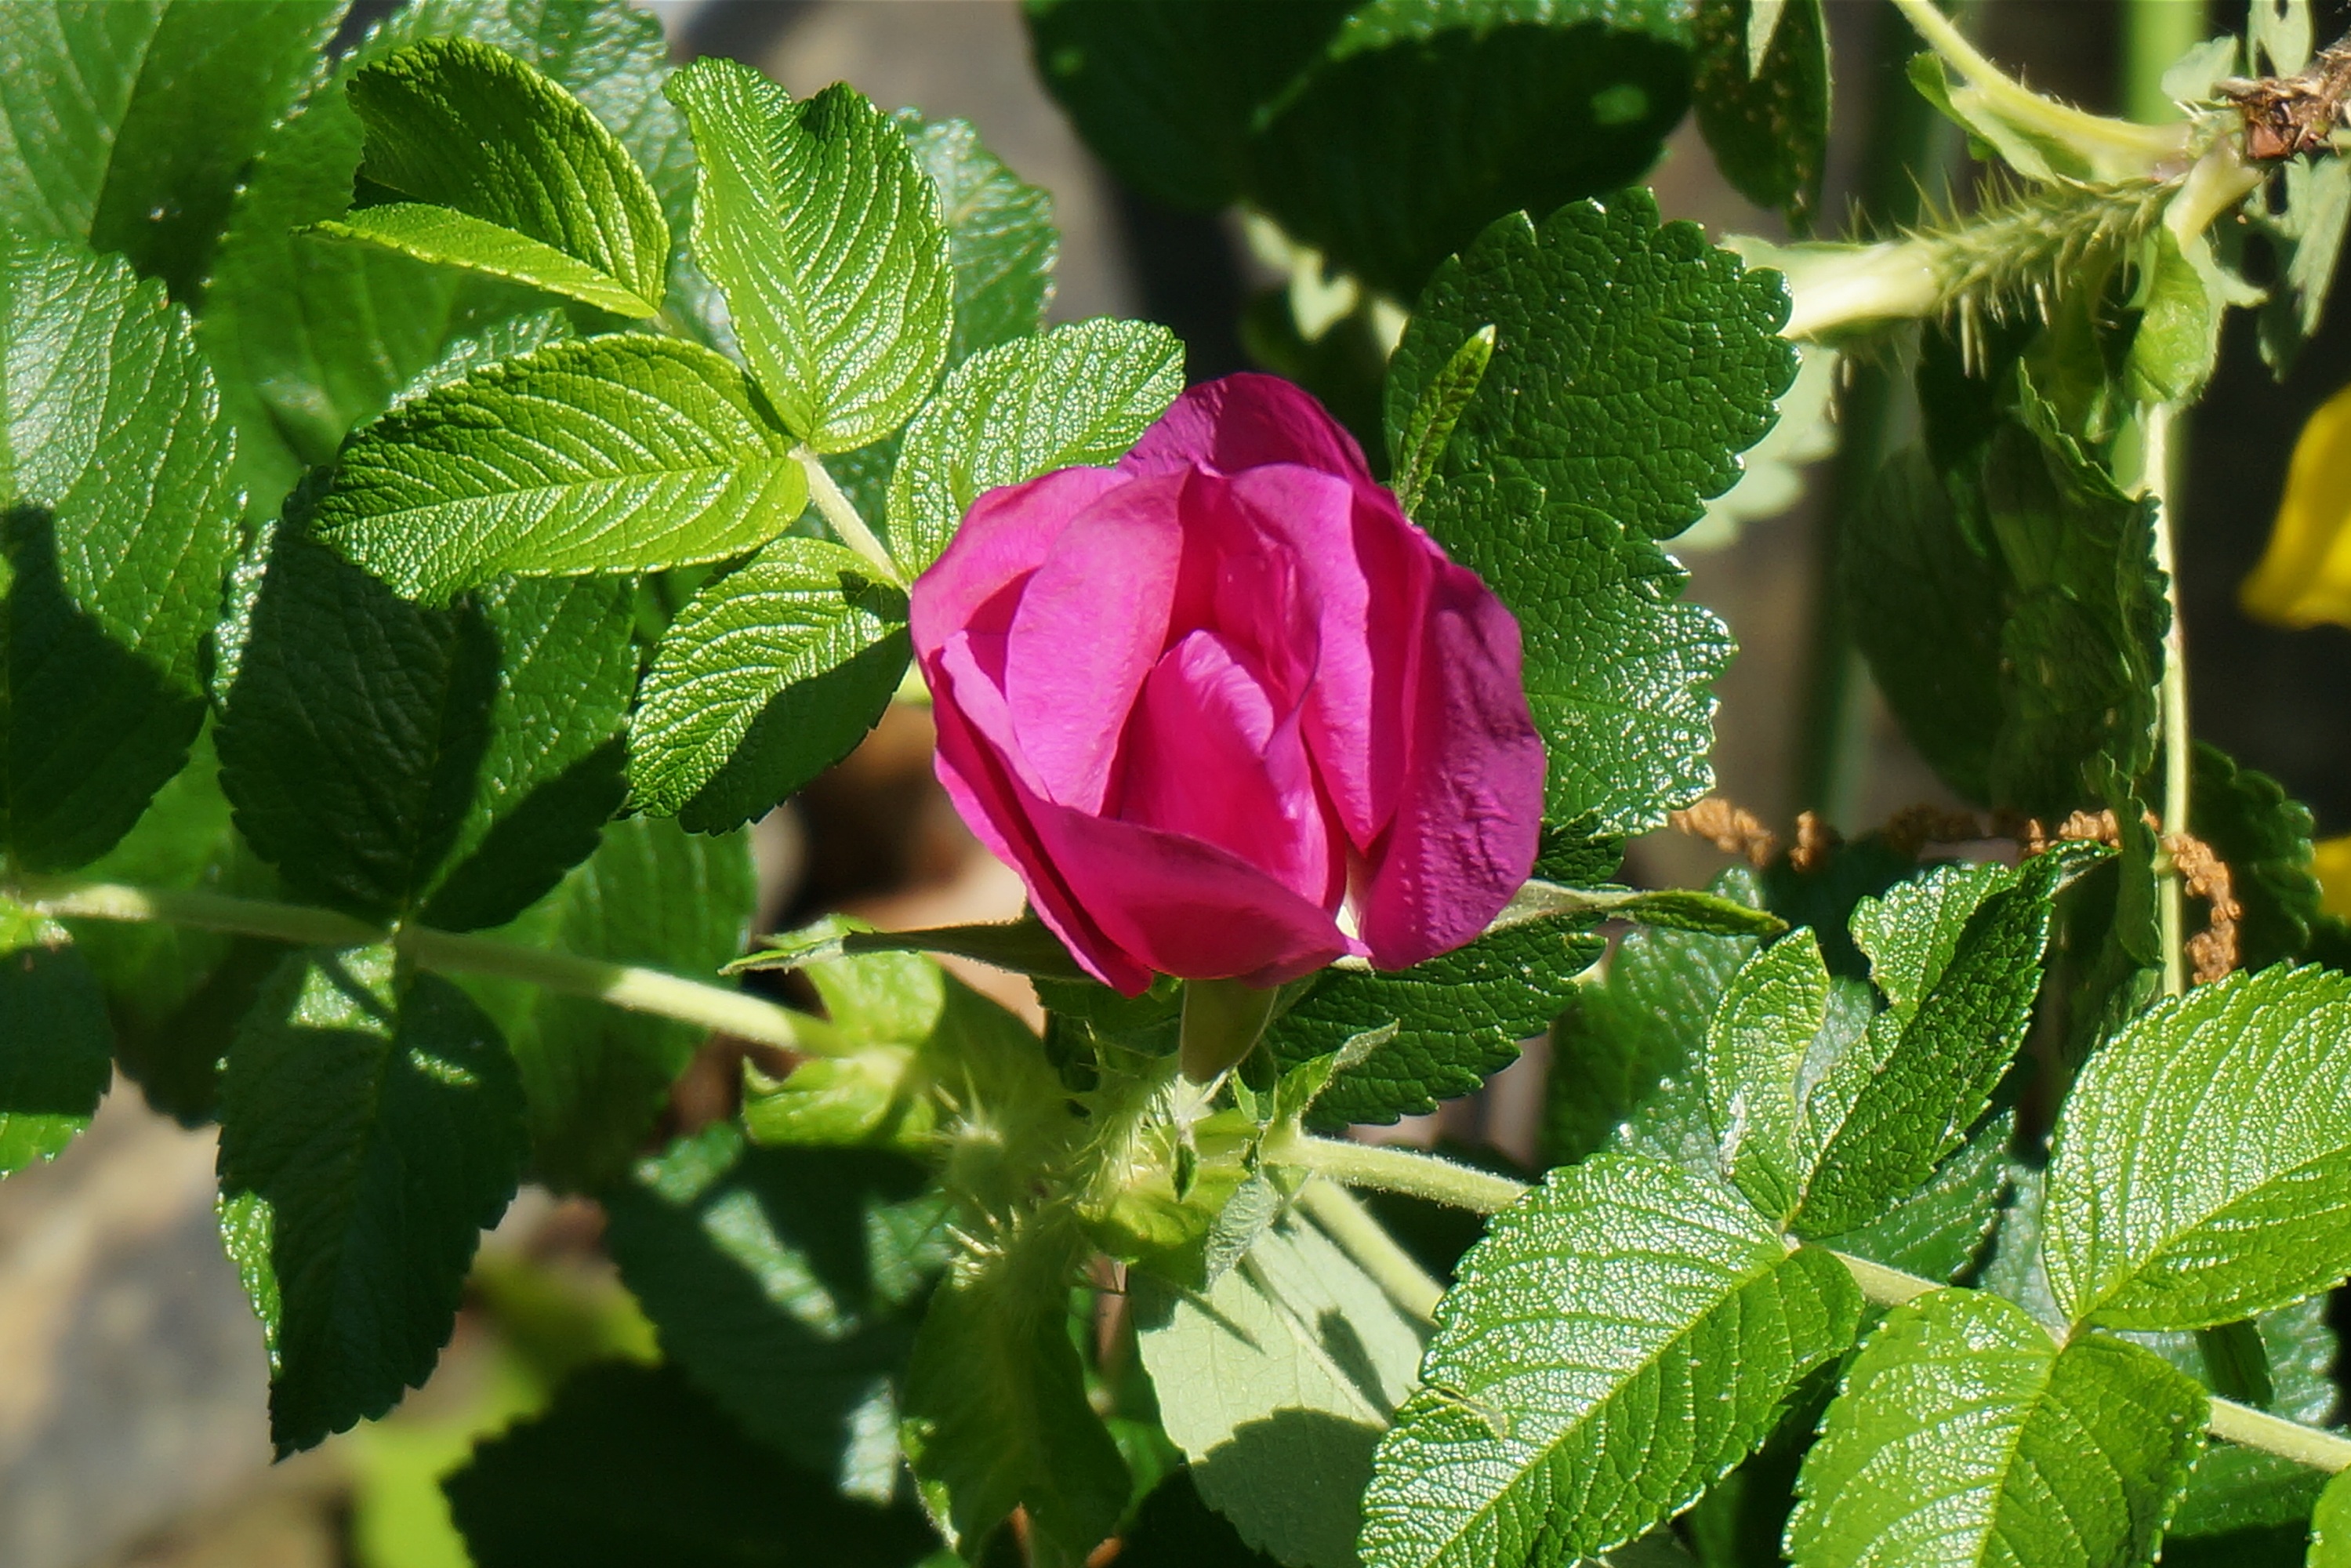
nature, plant, leaf, flower, petal, rose, spring, botany, pink, flora, shrub, opening, flowering plant, garden roses, rose family, rugosa rose, rosa rugosa, unfurling, land plant, rose order